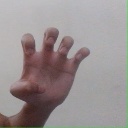
अक्षर: झ